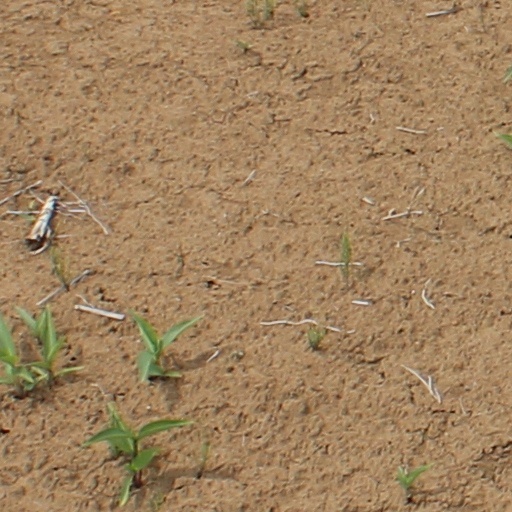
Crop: wheat